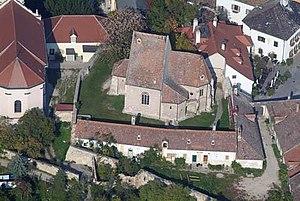
Rust est une ville du Land autrichien de Burgenland. C'est une Statutarstadt du Burgenland depuis 1681. Avec 1 800 habitants seulement, cette ville est le plus petit district d'Autriche.